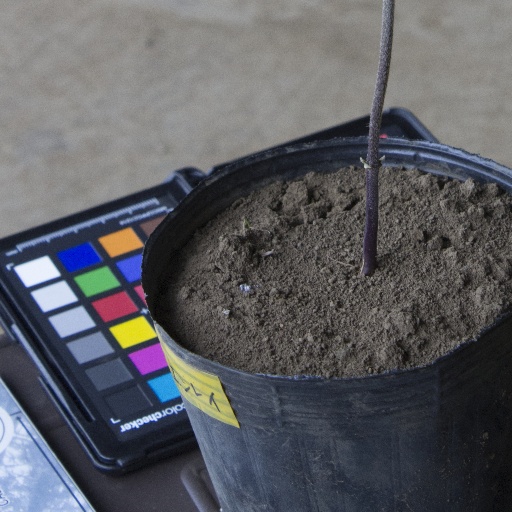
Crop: soybean